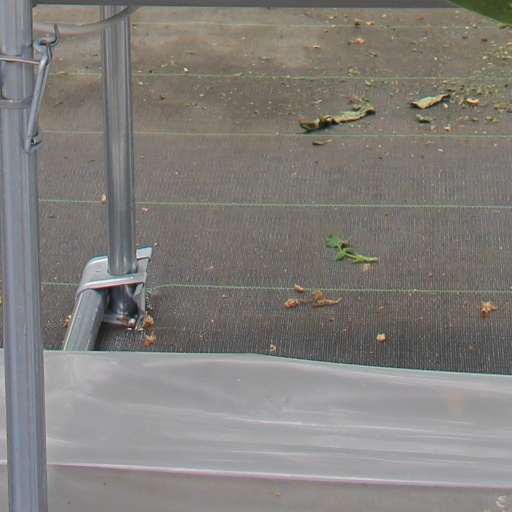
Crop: tomato